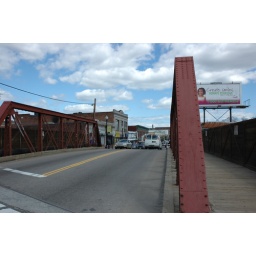
river street bridge over railroad tracks. west gateway to cleary square and pedestrian entrance/exit to hyde park T station.